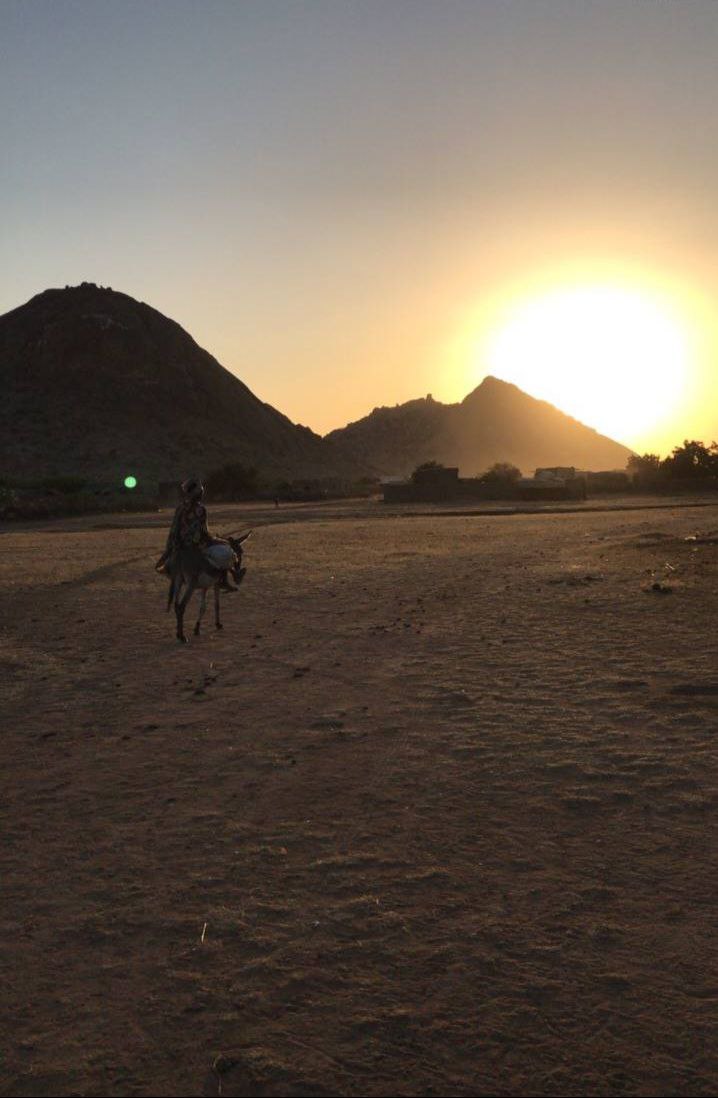
الوصف بالفصحى: رجل يمتطي حماراً في منطقة صحراوية واسعة خلفها سلاسل جبلية مع اقتراب غروب الشمس
الوصف بالعامية السودانية: زول راكب حمار وماشي في الخلاء و حوليه جبال في وقت الغروب
التصنيف: Rural & Daily Life
التصنيف الفرعي: Transportation